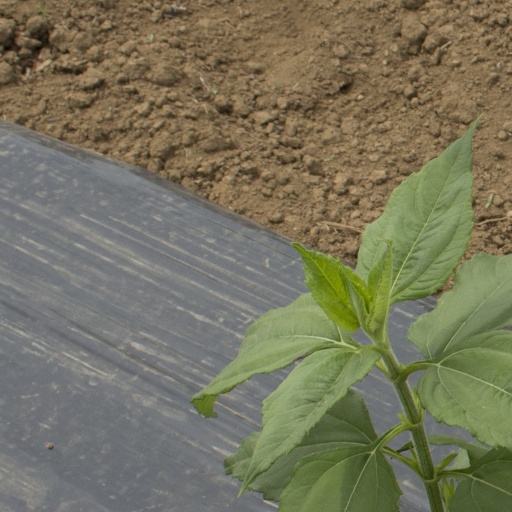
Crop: Jerusalem artichoke